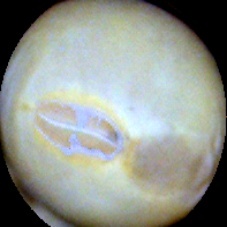
Label: Intact